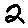
Label: 2